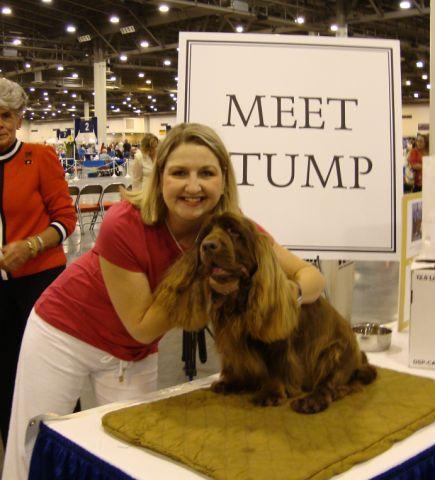
Sussex_spaniel